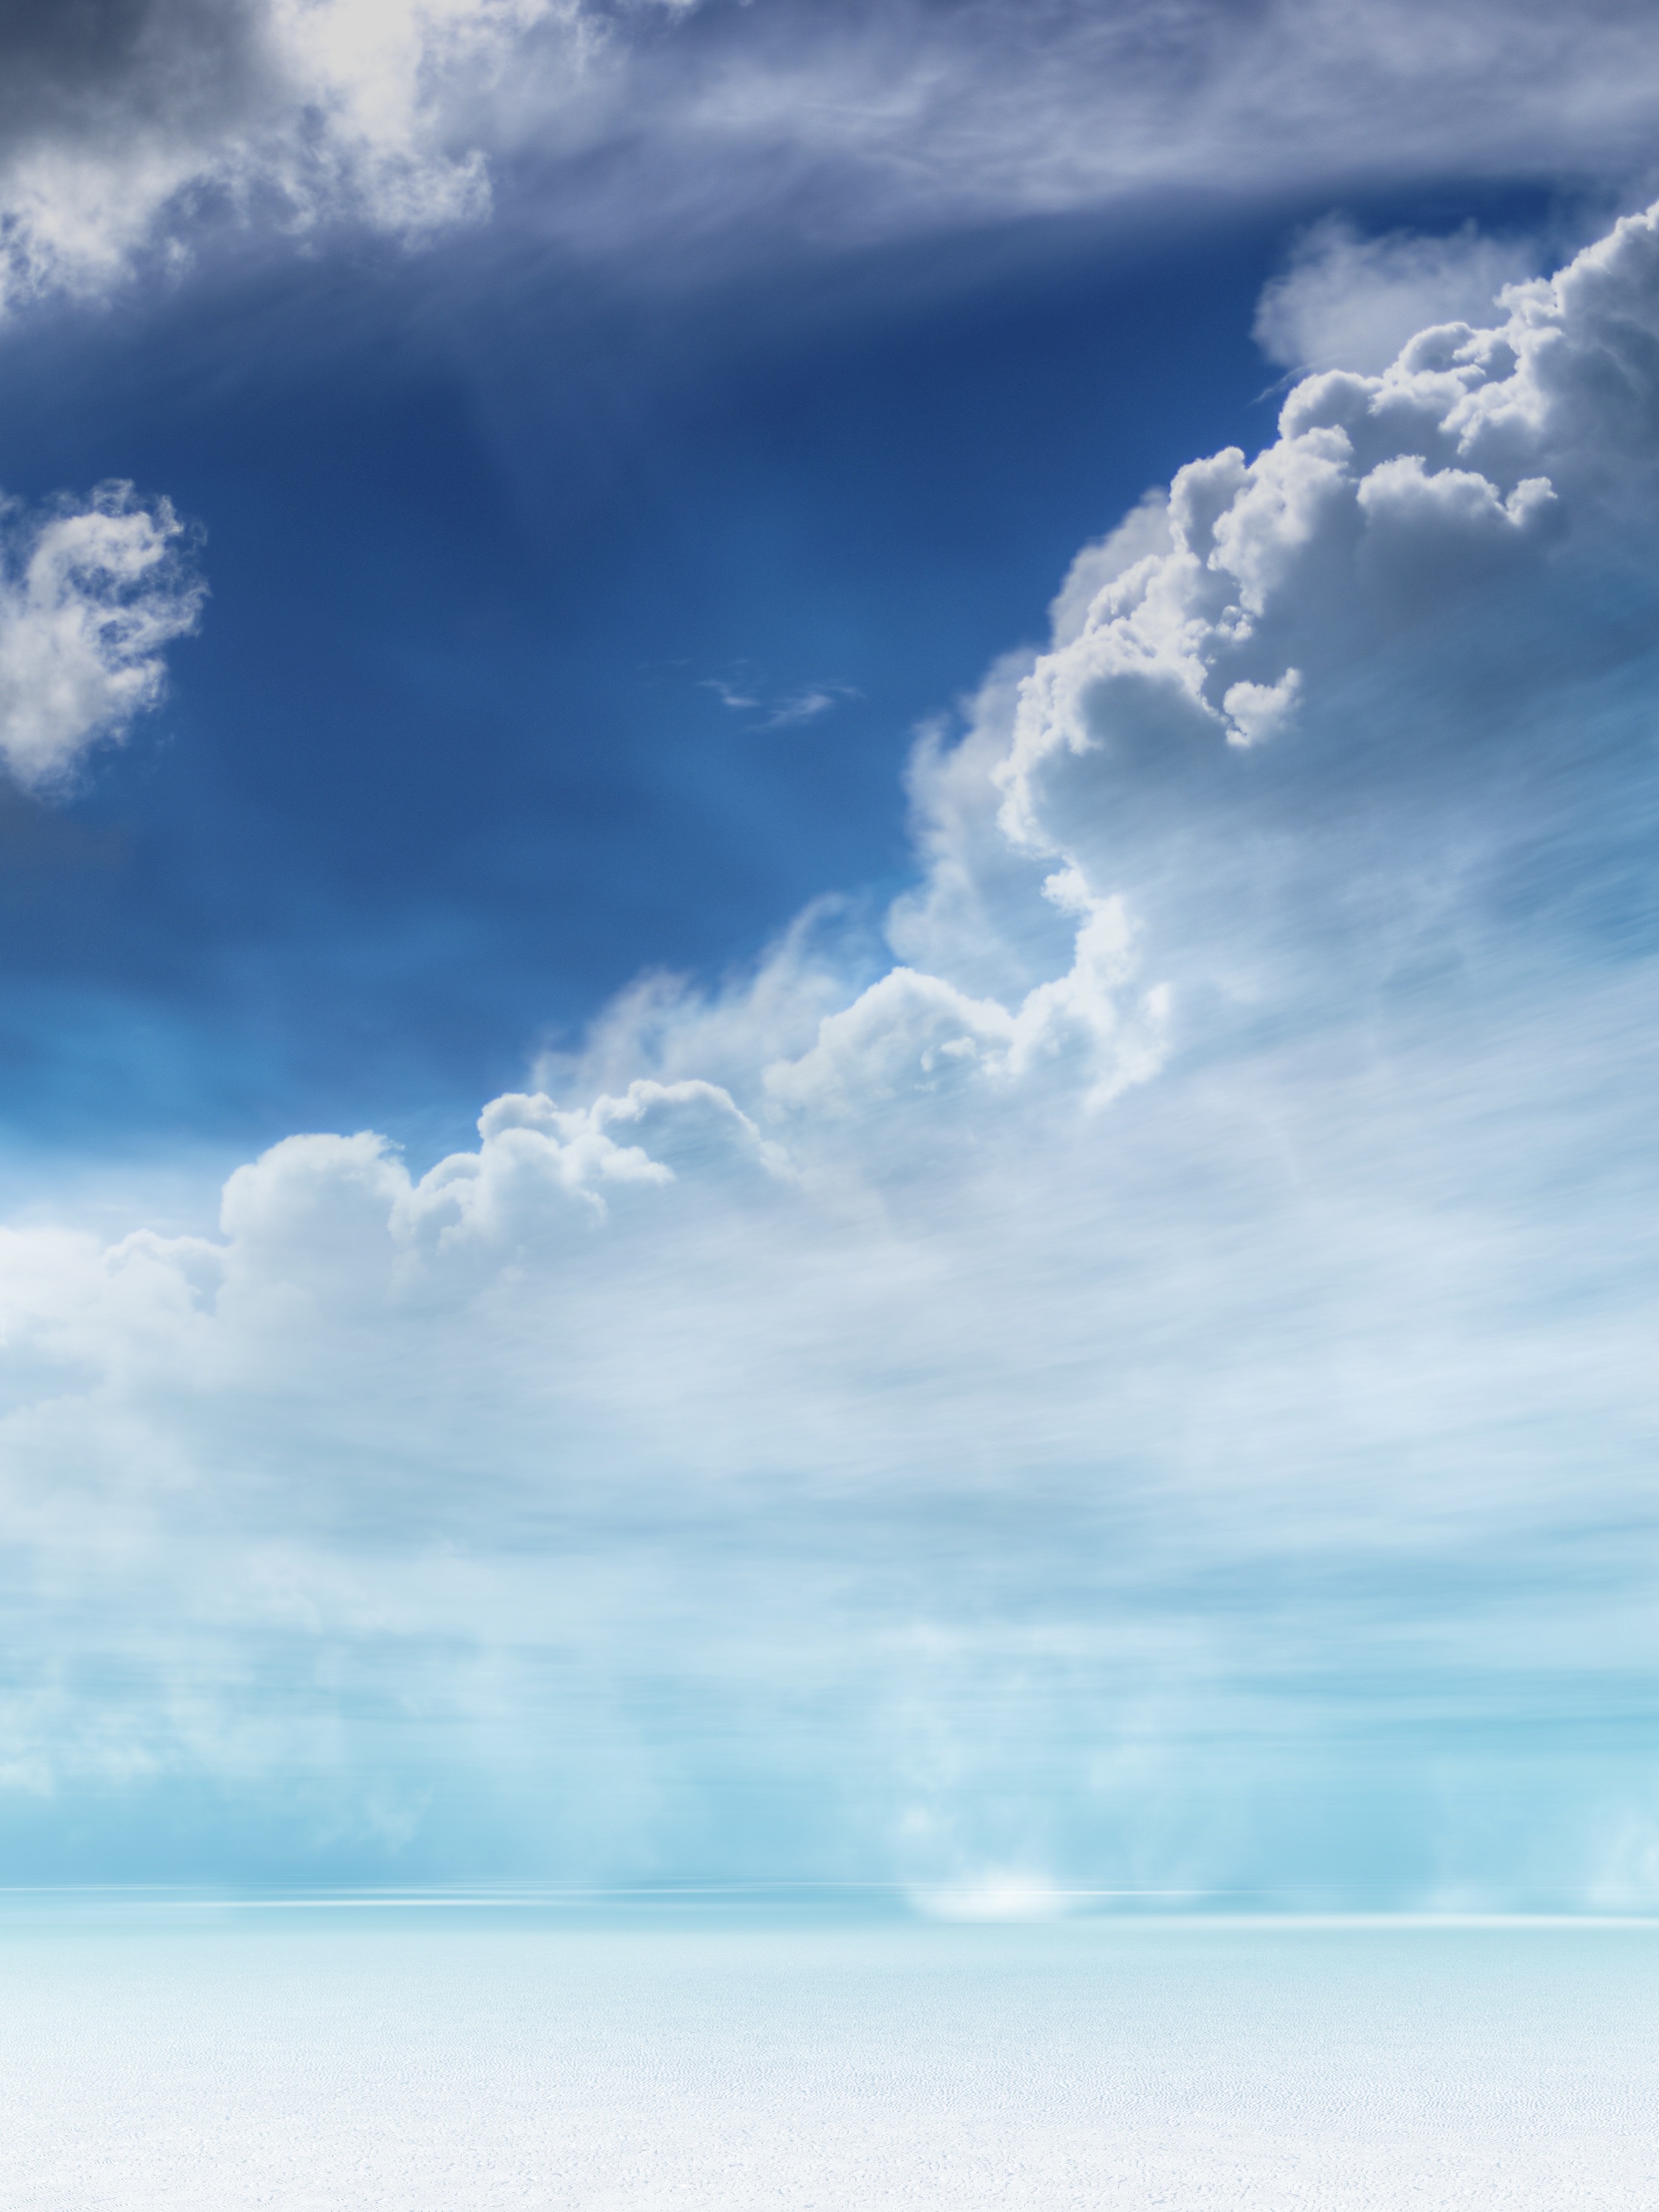
landscape, sea, ocean, horizon, snow, winter, cloud, sky, sunlight, atmosphere, daytime, cumulus, blue, clouds, meteorological phenomenon, wind shear, atmosphere of earth